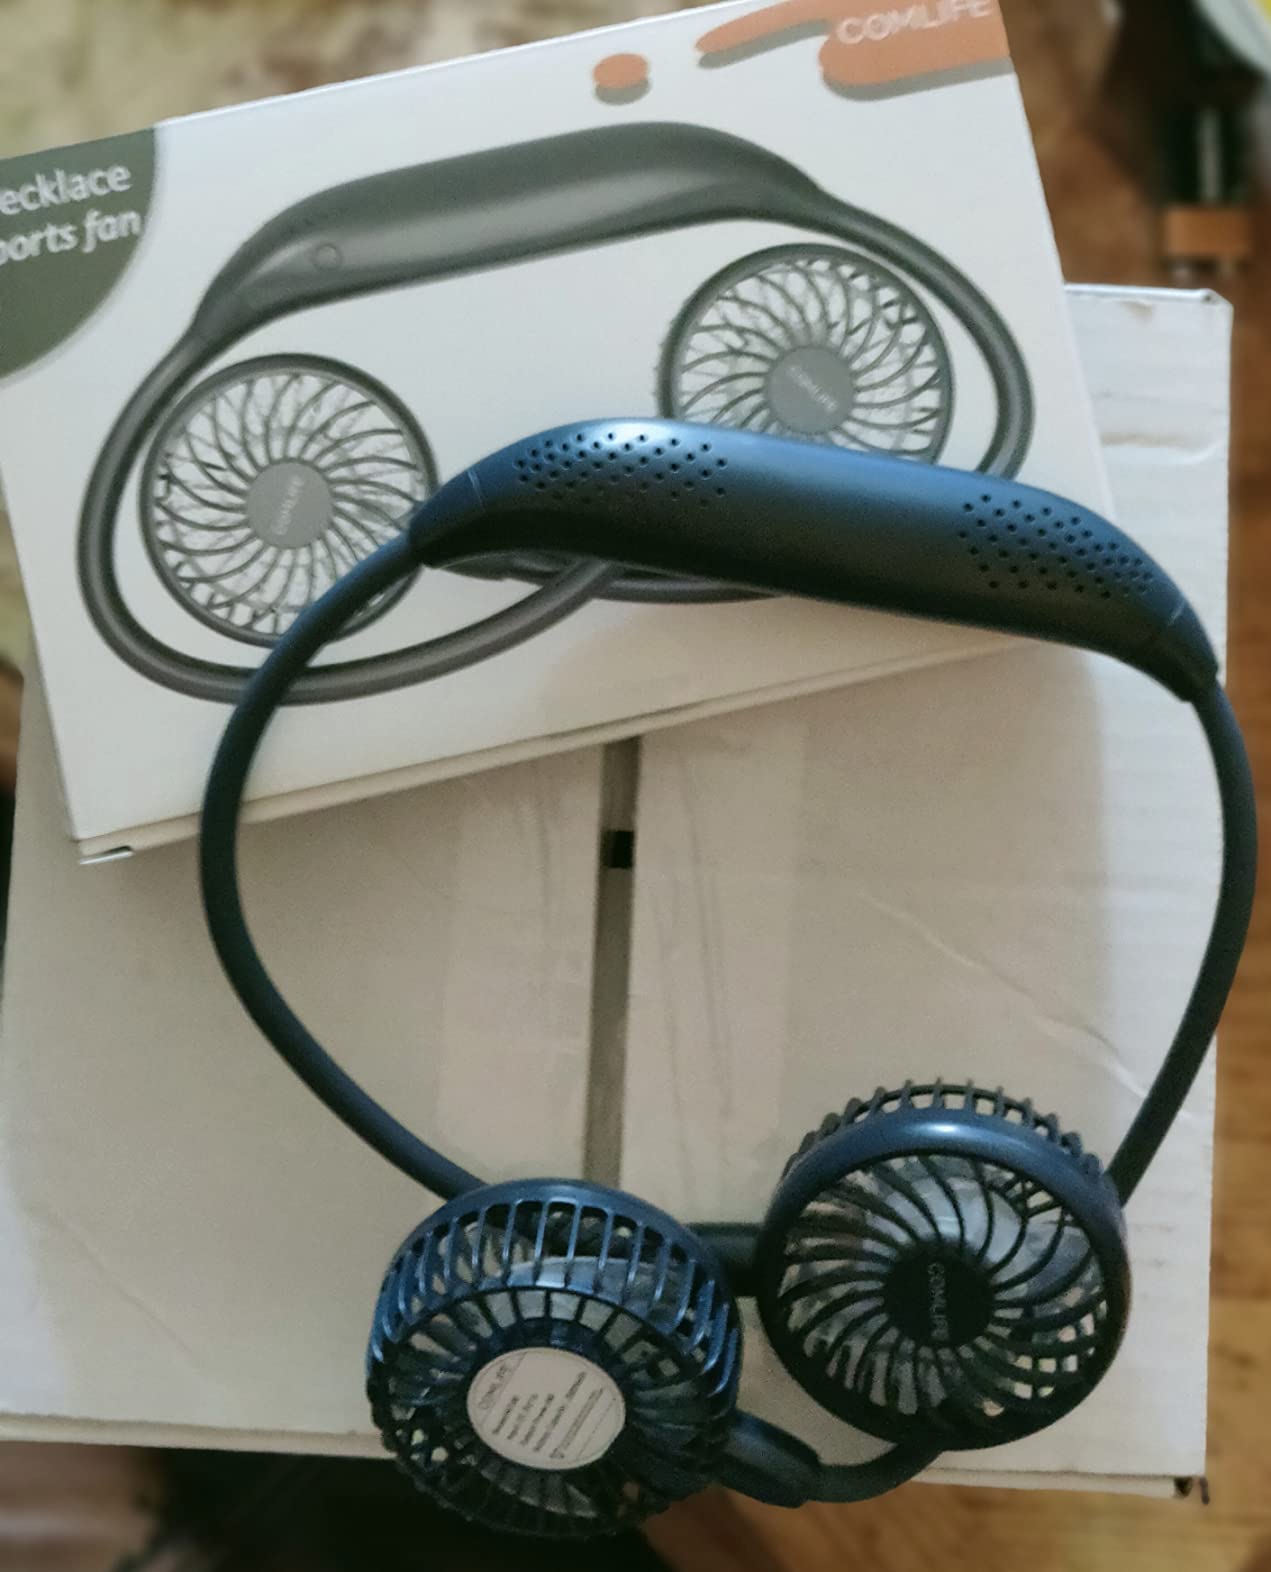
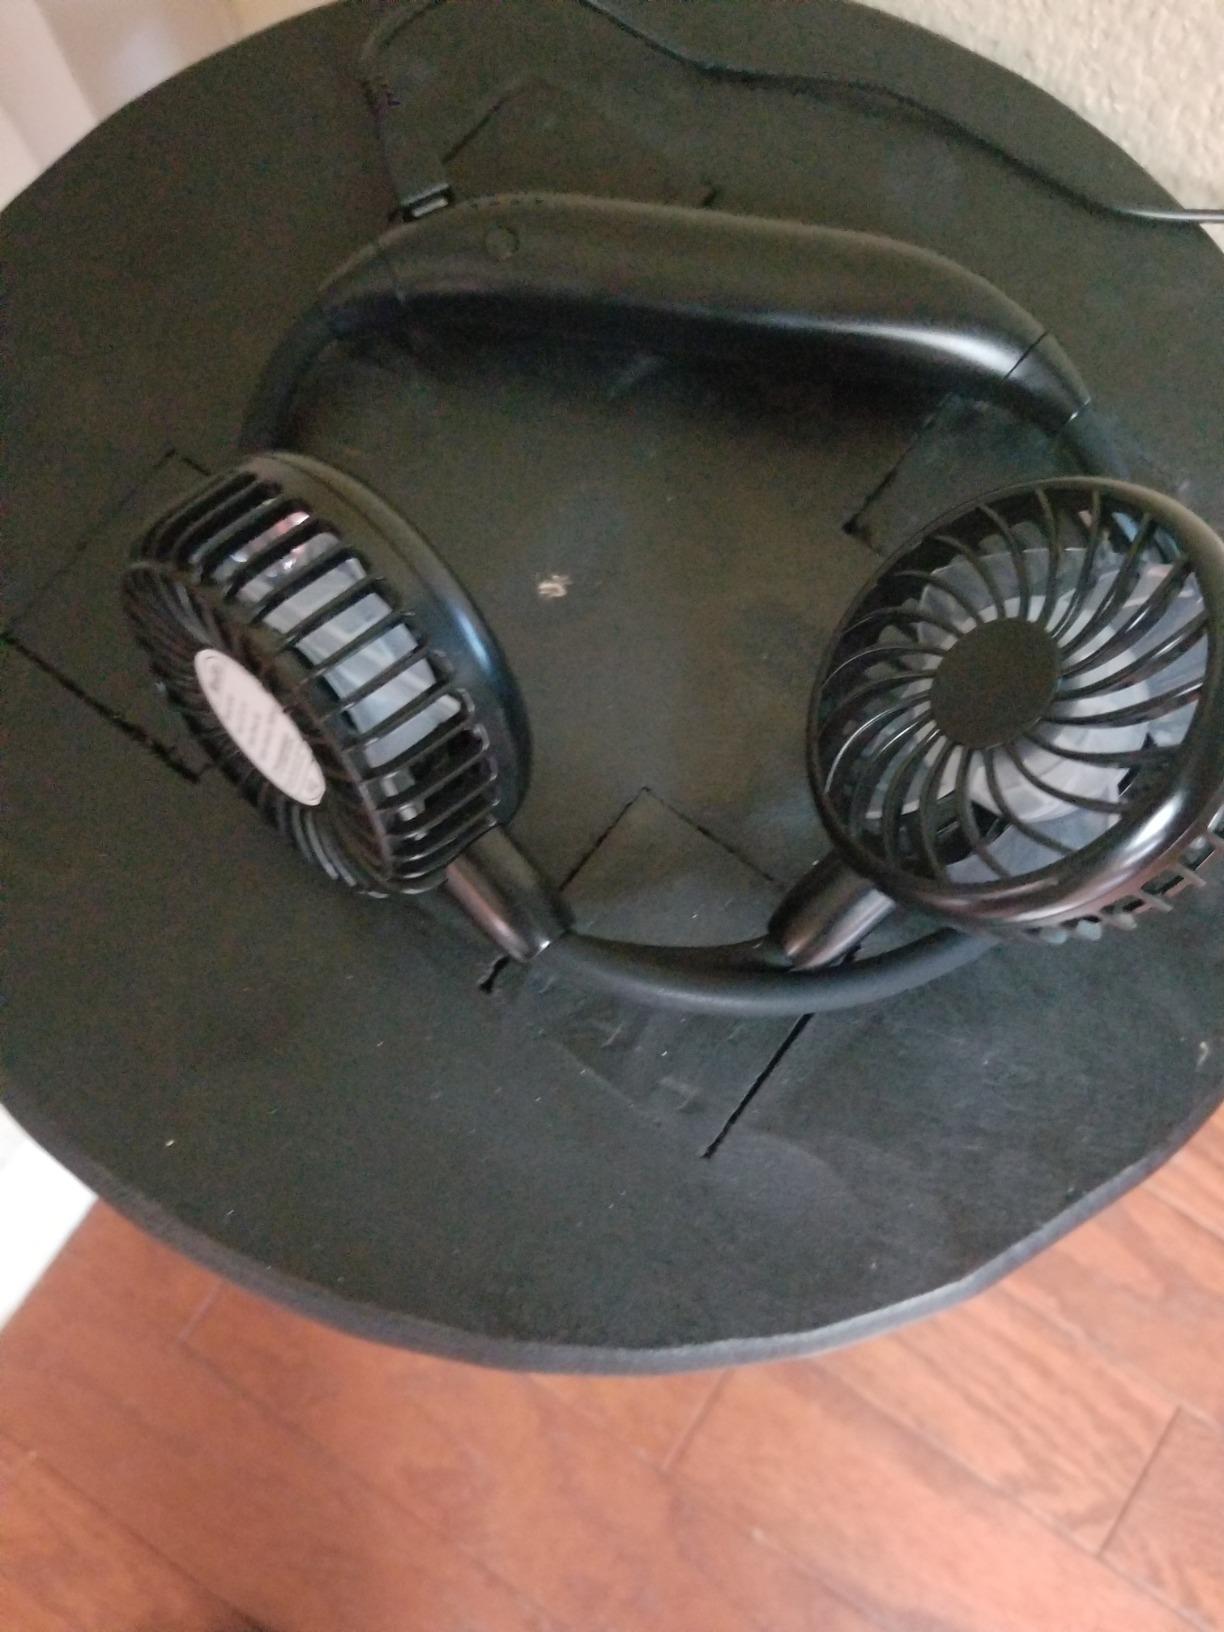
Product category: fan
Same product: no